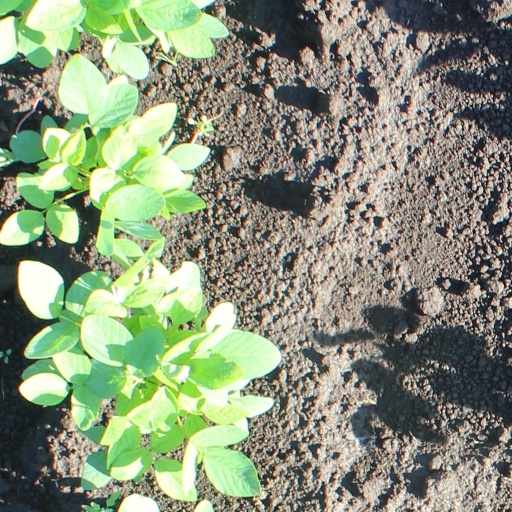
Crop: soybean